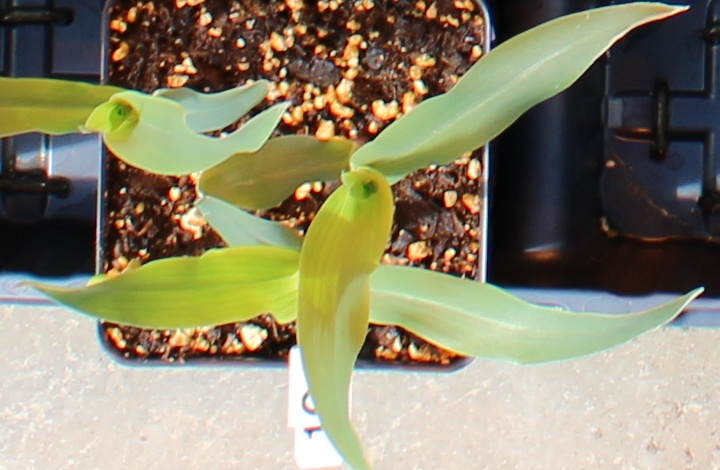
Label: Corn